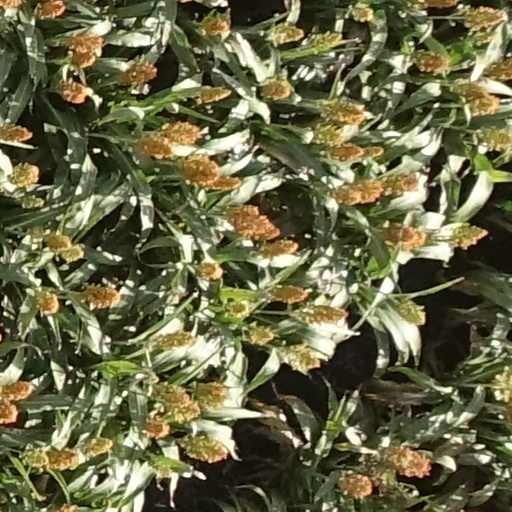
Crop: sorghum